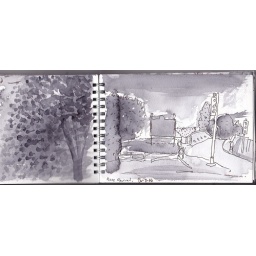
Unfortunately a car moved in from of my field of view so these never got finished.